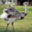
Label: bird